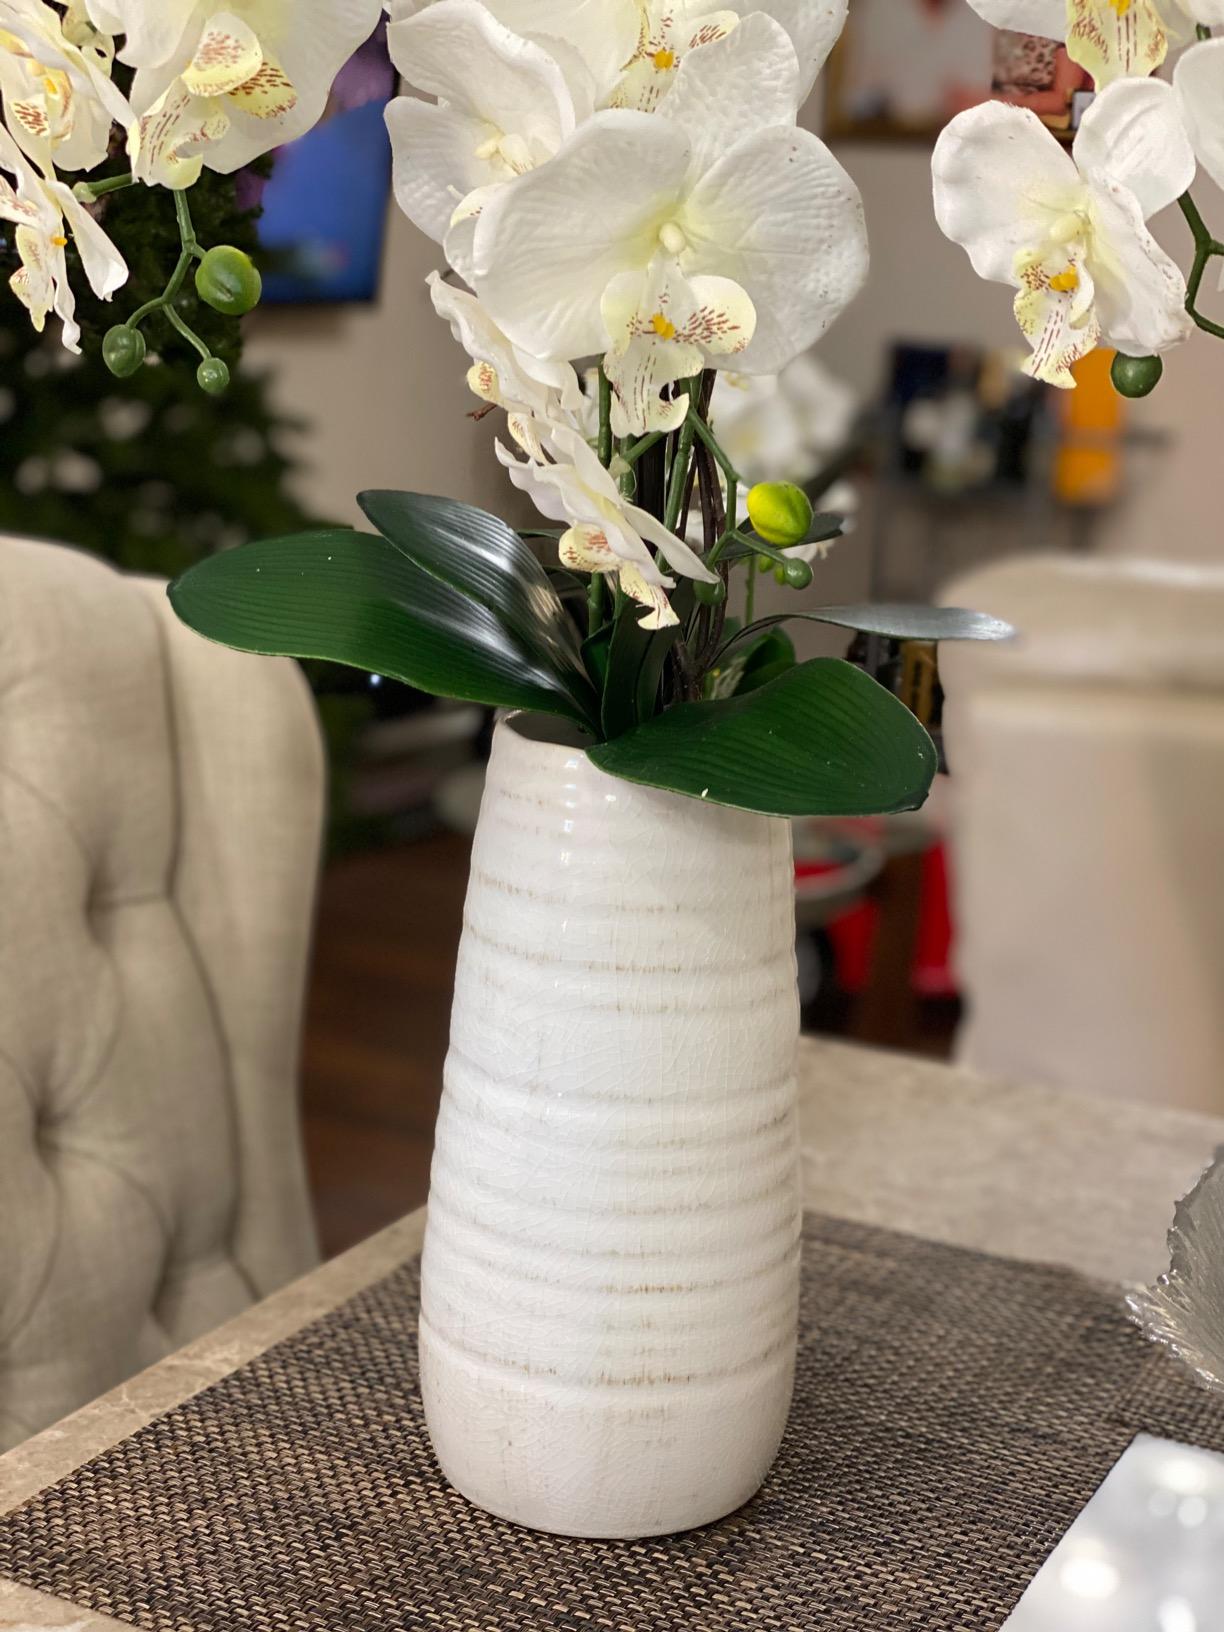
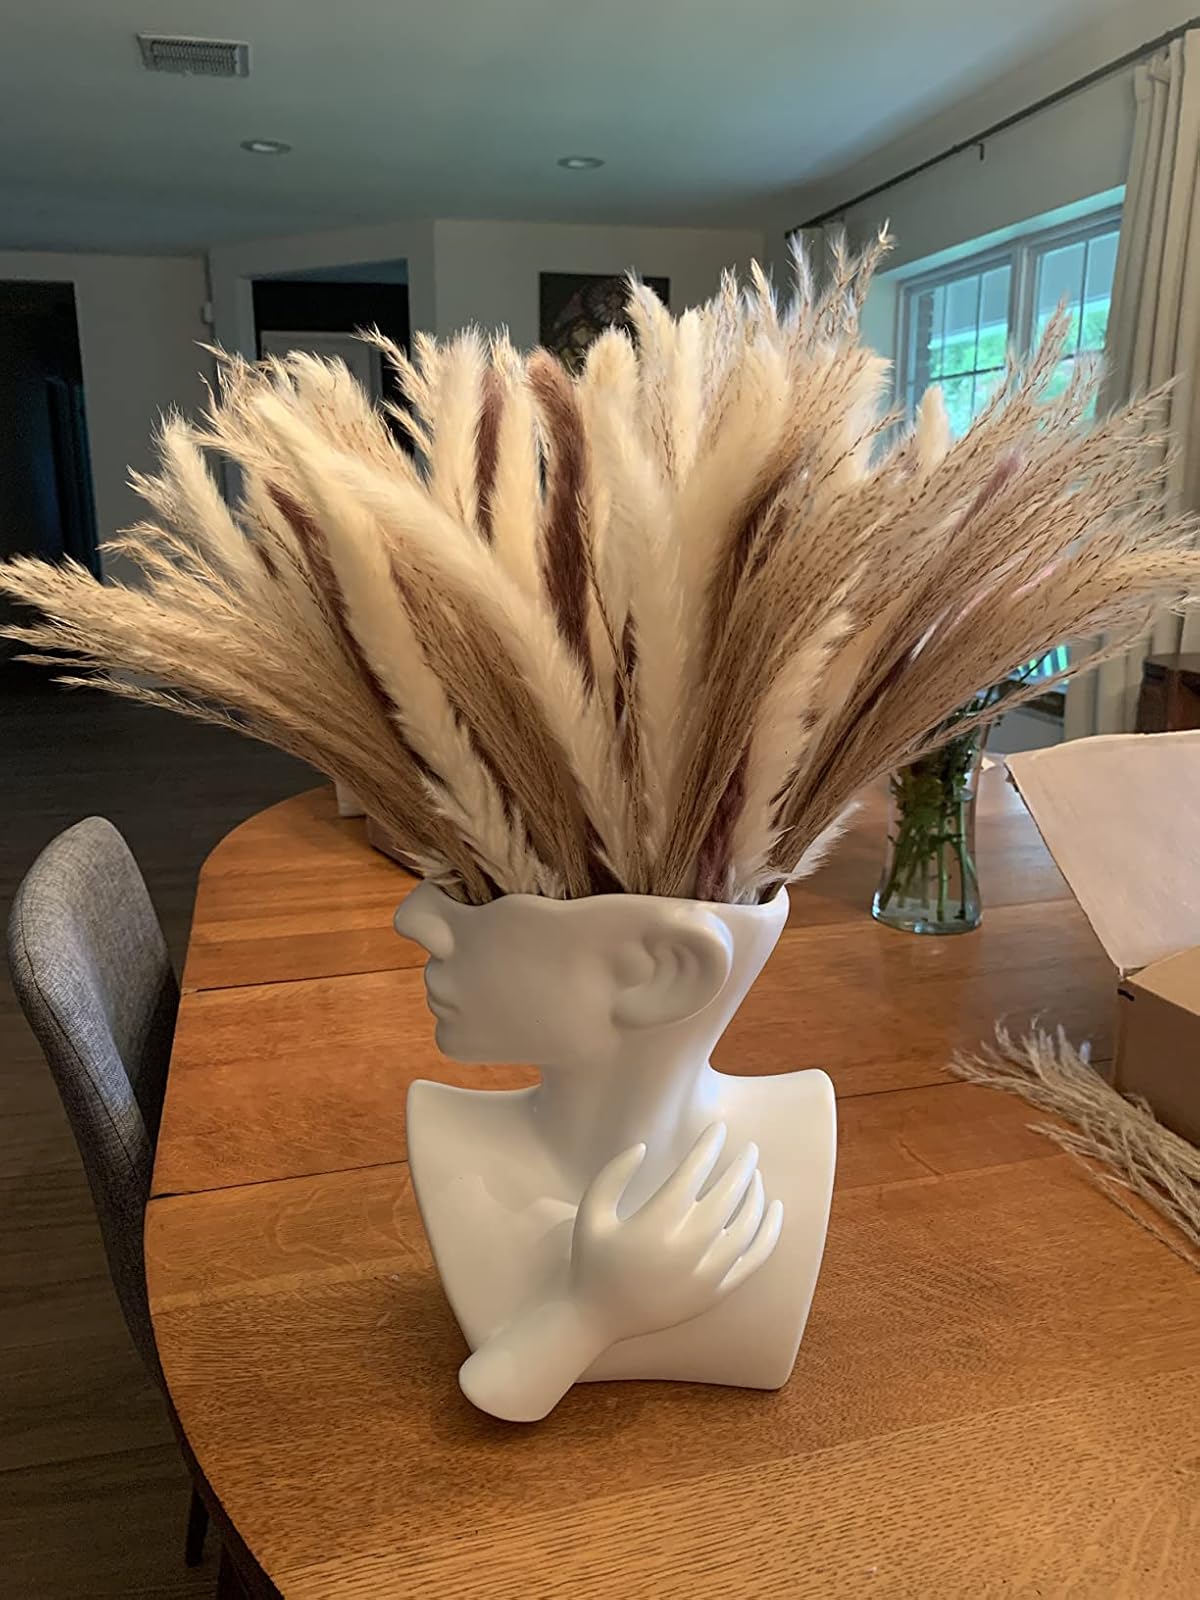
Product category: vase
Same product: no